Vikings in Iberia

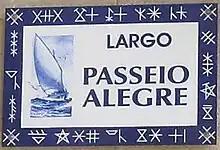
A street plate in Póvoa de Varzim, Portugal, with Siglas poveiras (describing names of local families), supposedly related to Scandinavian "Bomärken".

In medieval Latin sources about Iberia, the Vikings are usually referred to as "normanni" ('northmen') and "gens normannorum" or "gens nordomannorum" ('race of the northmen'), along with forms in "l"- like "lordomanni" apparently reflecting nasal dissimilation in local Romance languages, or others which have an obscure etymology, as "leodemanorum" or "lotimanorum", frequent in Galician charters. In Arabic sources, they are referred to as "majūs" (مَجوس), but as this term denoted a wide range of Pagans, references to "majūs" in Arabic are not necessarily references specifically to Scandinavian raiders. The prominent early Arabic source Al-Mas'ūdī also identified the 844 raiders on Seville partly as "Rūs" and (probably borrowing from Iberian Latin "lordomanni") "al-lawdh'āna", which may more specifically indicate Scandinavian raiders.